Western Mail (film)

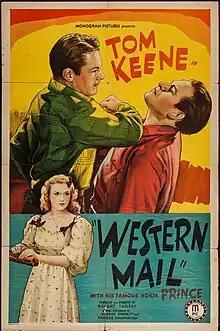
Theatrical poster

Western Mail is a 1942 American Western film directed by Robert Emmett Tansey and starring Tom Keene and Fred Kohler, Jr.